Greenwich Point

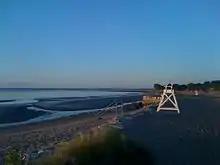
Sunrise at Greenwich Point

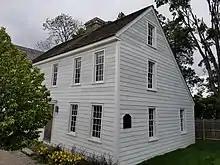
Feake-Ferris House (circa 1645) near Greenwich Point

The area of land that is now Greenwich Point was first used by the Siwanoy Indians as a fishing camp during the summer months. The Siwanoys called the land Monakewego, meaning “shining sands.” In 1640, Captain Daniel Patrick and Robert Feake and Elizabeth Feake purchased the land from the Indians for 25 coats and some small trinkets. The area came to be known as Elizabeth’s Neck due to her love for the island, and she lived nearby in the Feake-Ferris House (c. 1645). In 1730, a member of the Ferris family bought the land. The family retained ownership over the land for more than 150 years.